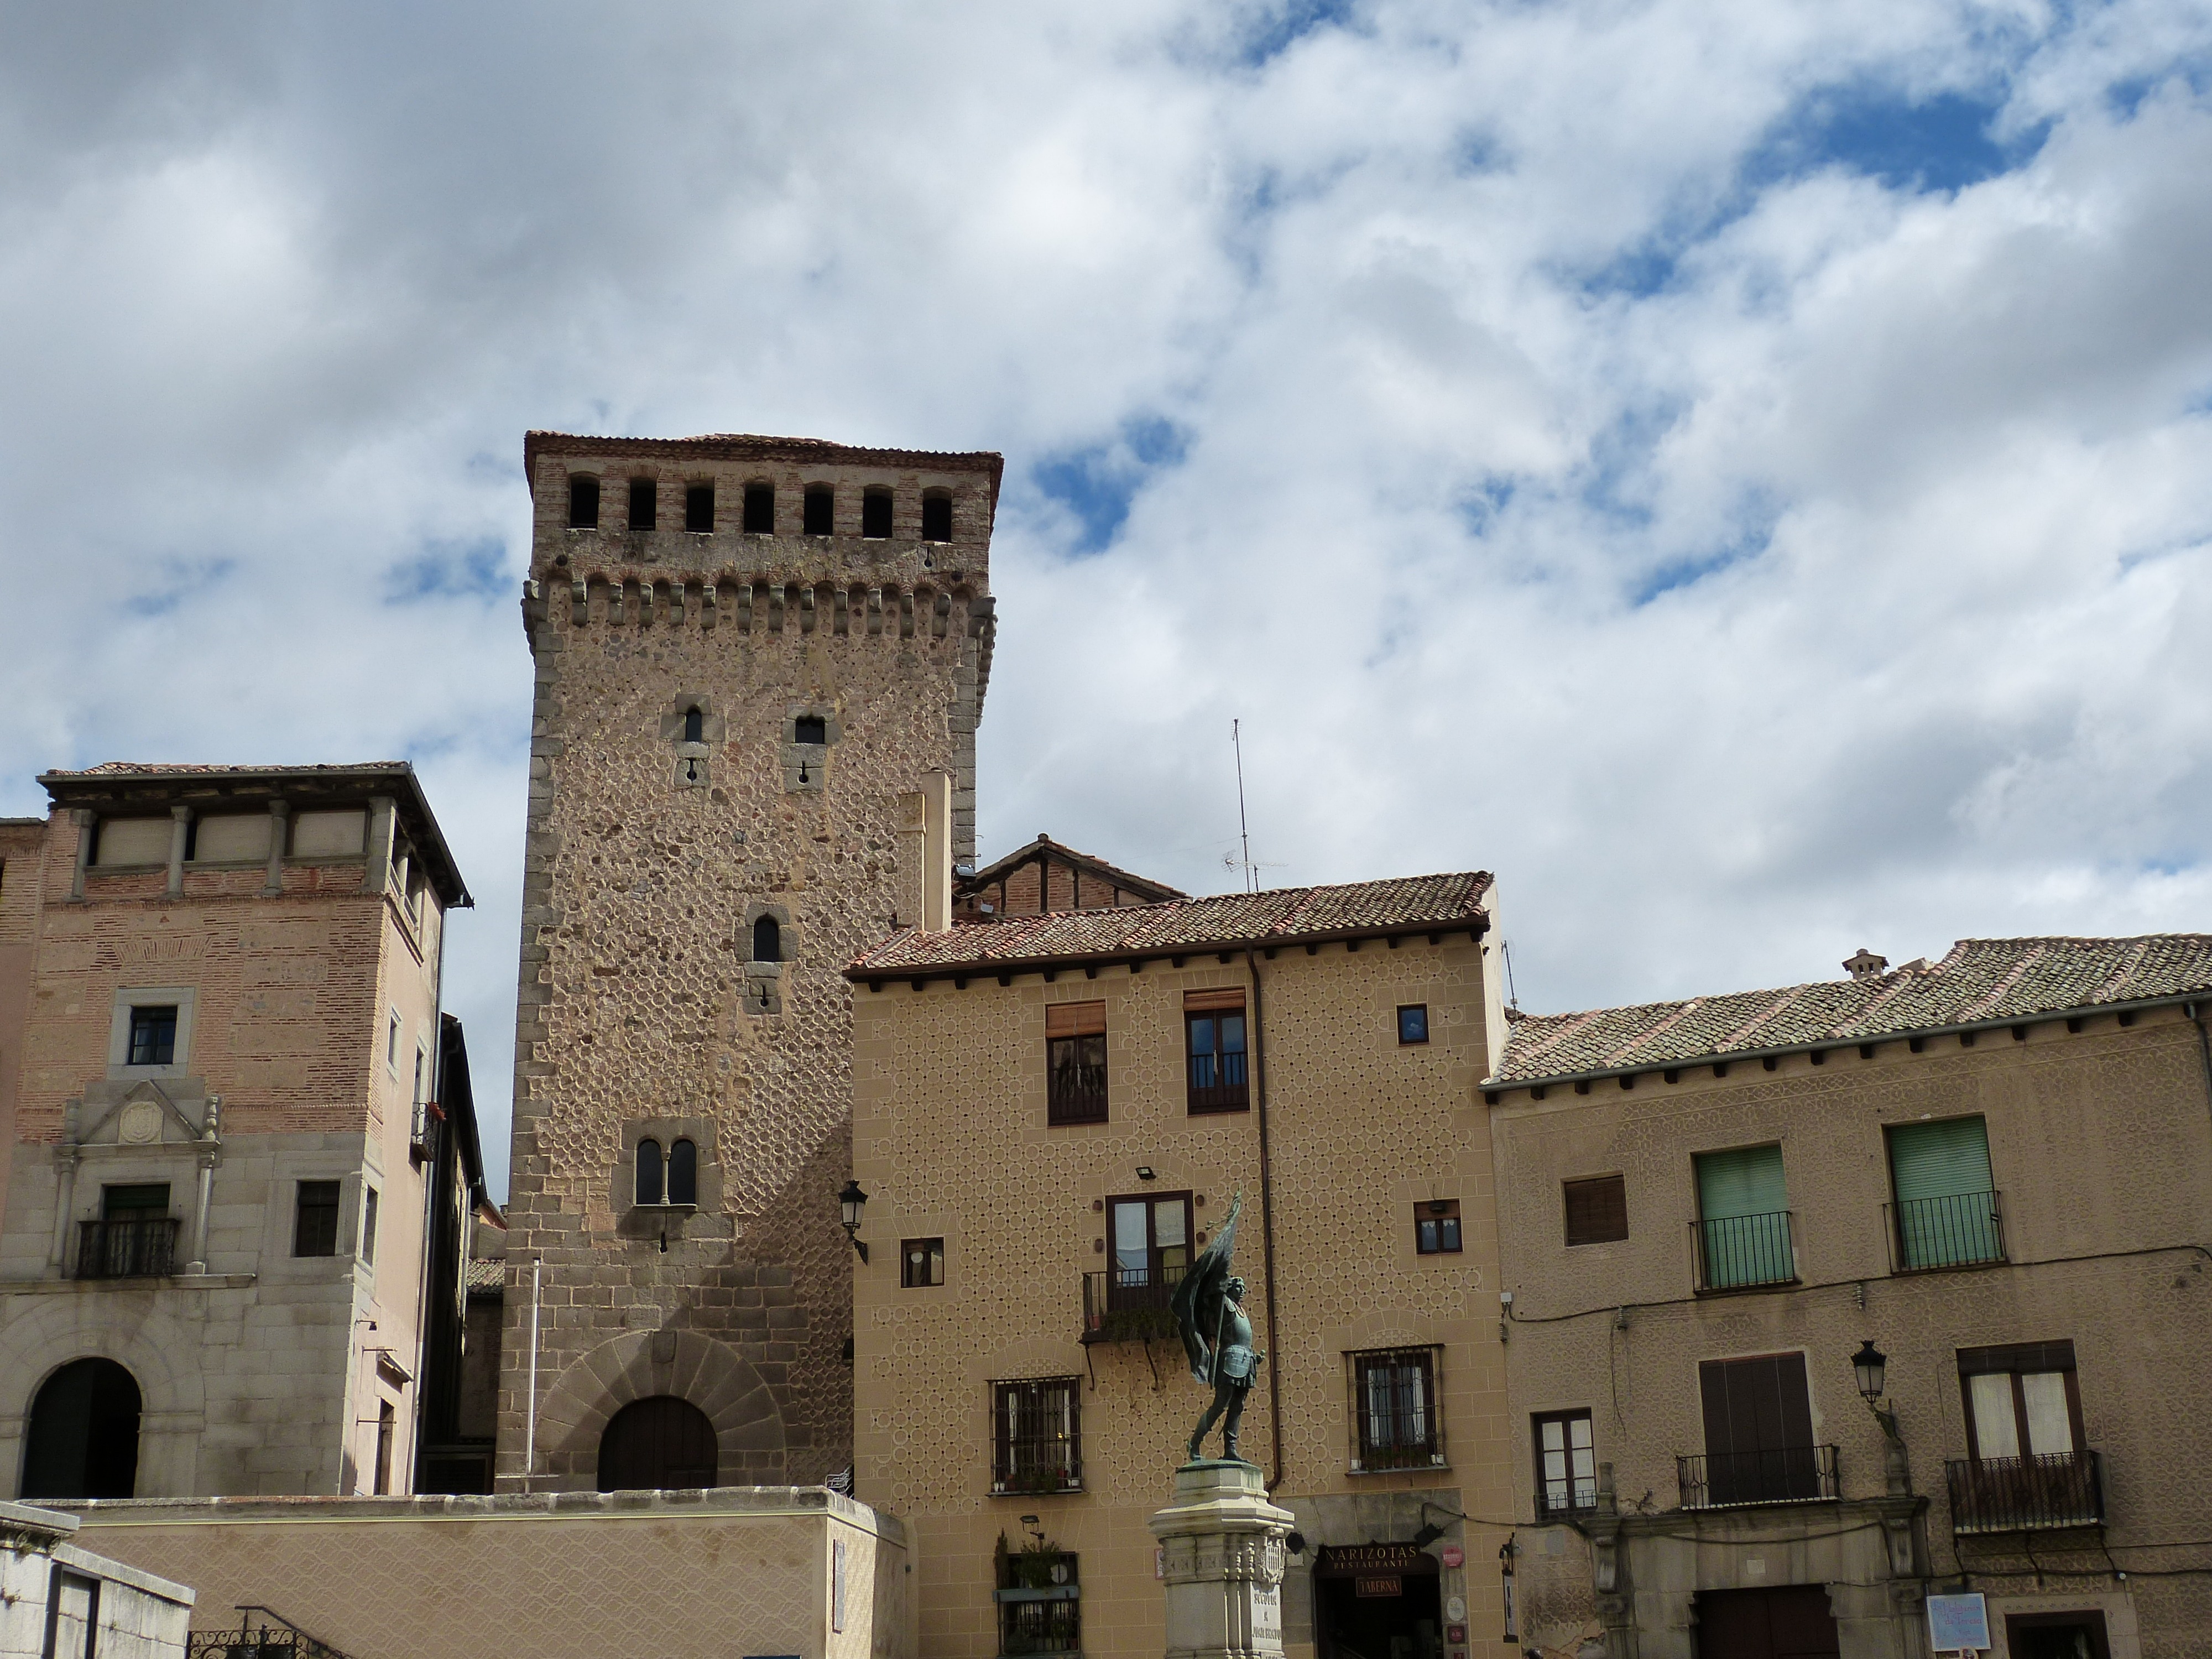
architecture, town, building, chateau, monument, statue, tower, space, castle, facade, tourism, world heritage, old town, spain, segovia, unesco, historically, middle ages, castile, historic old town, unesco world heritage site, historical city centre, ancient history